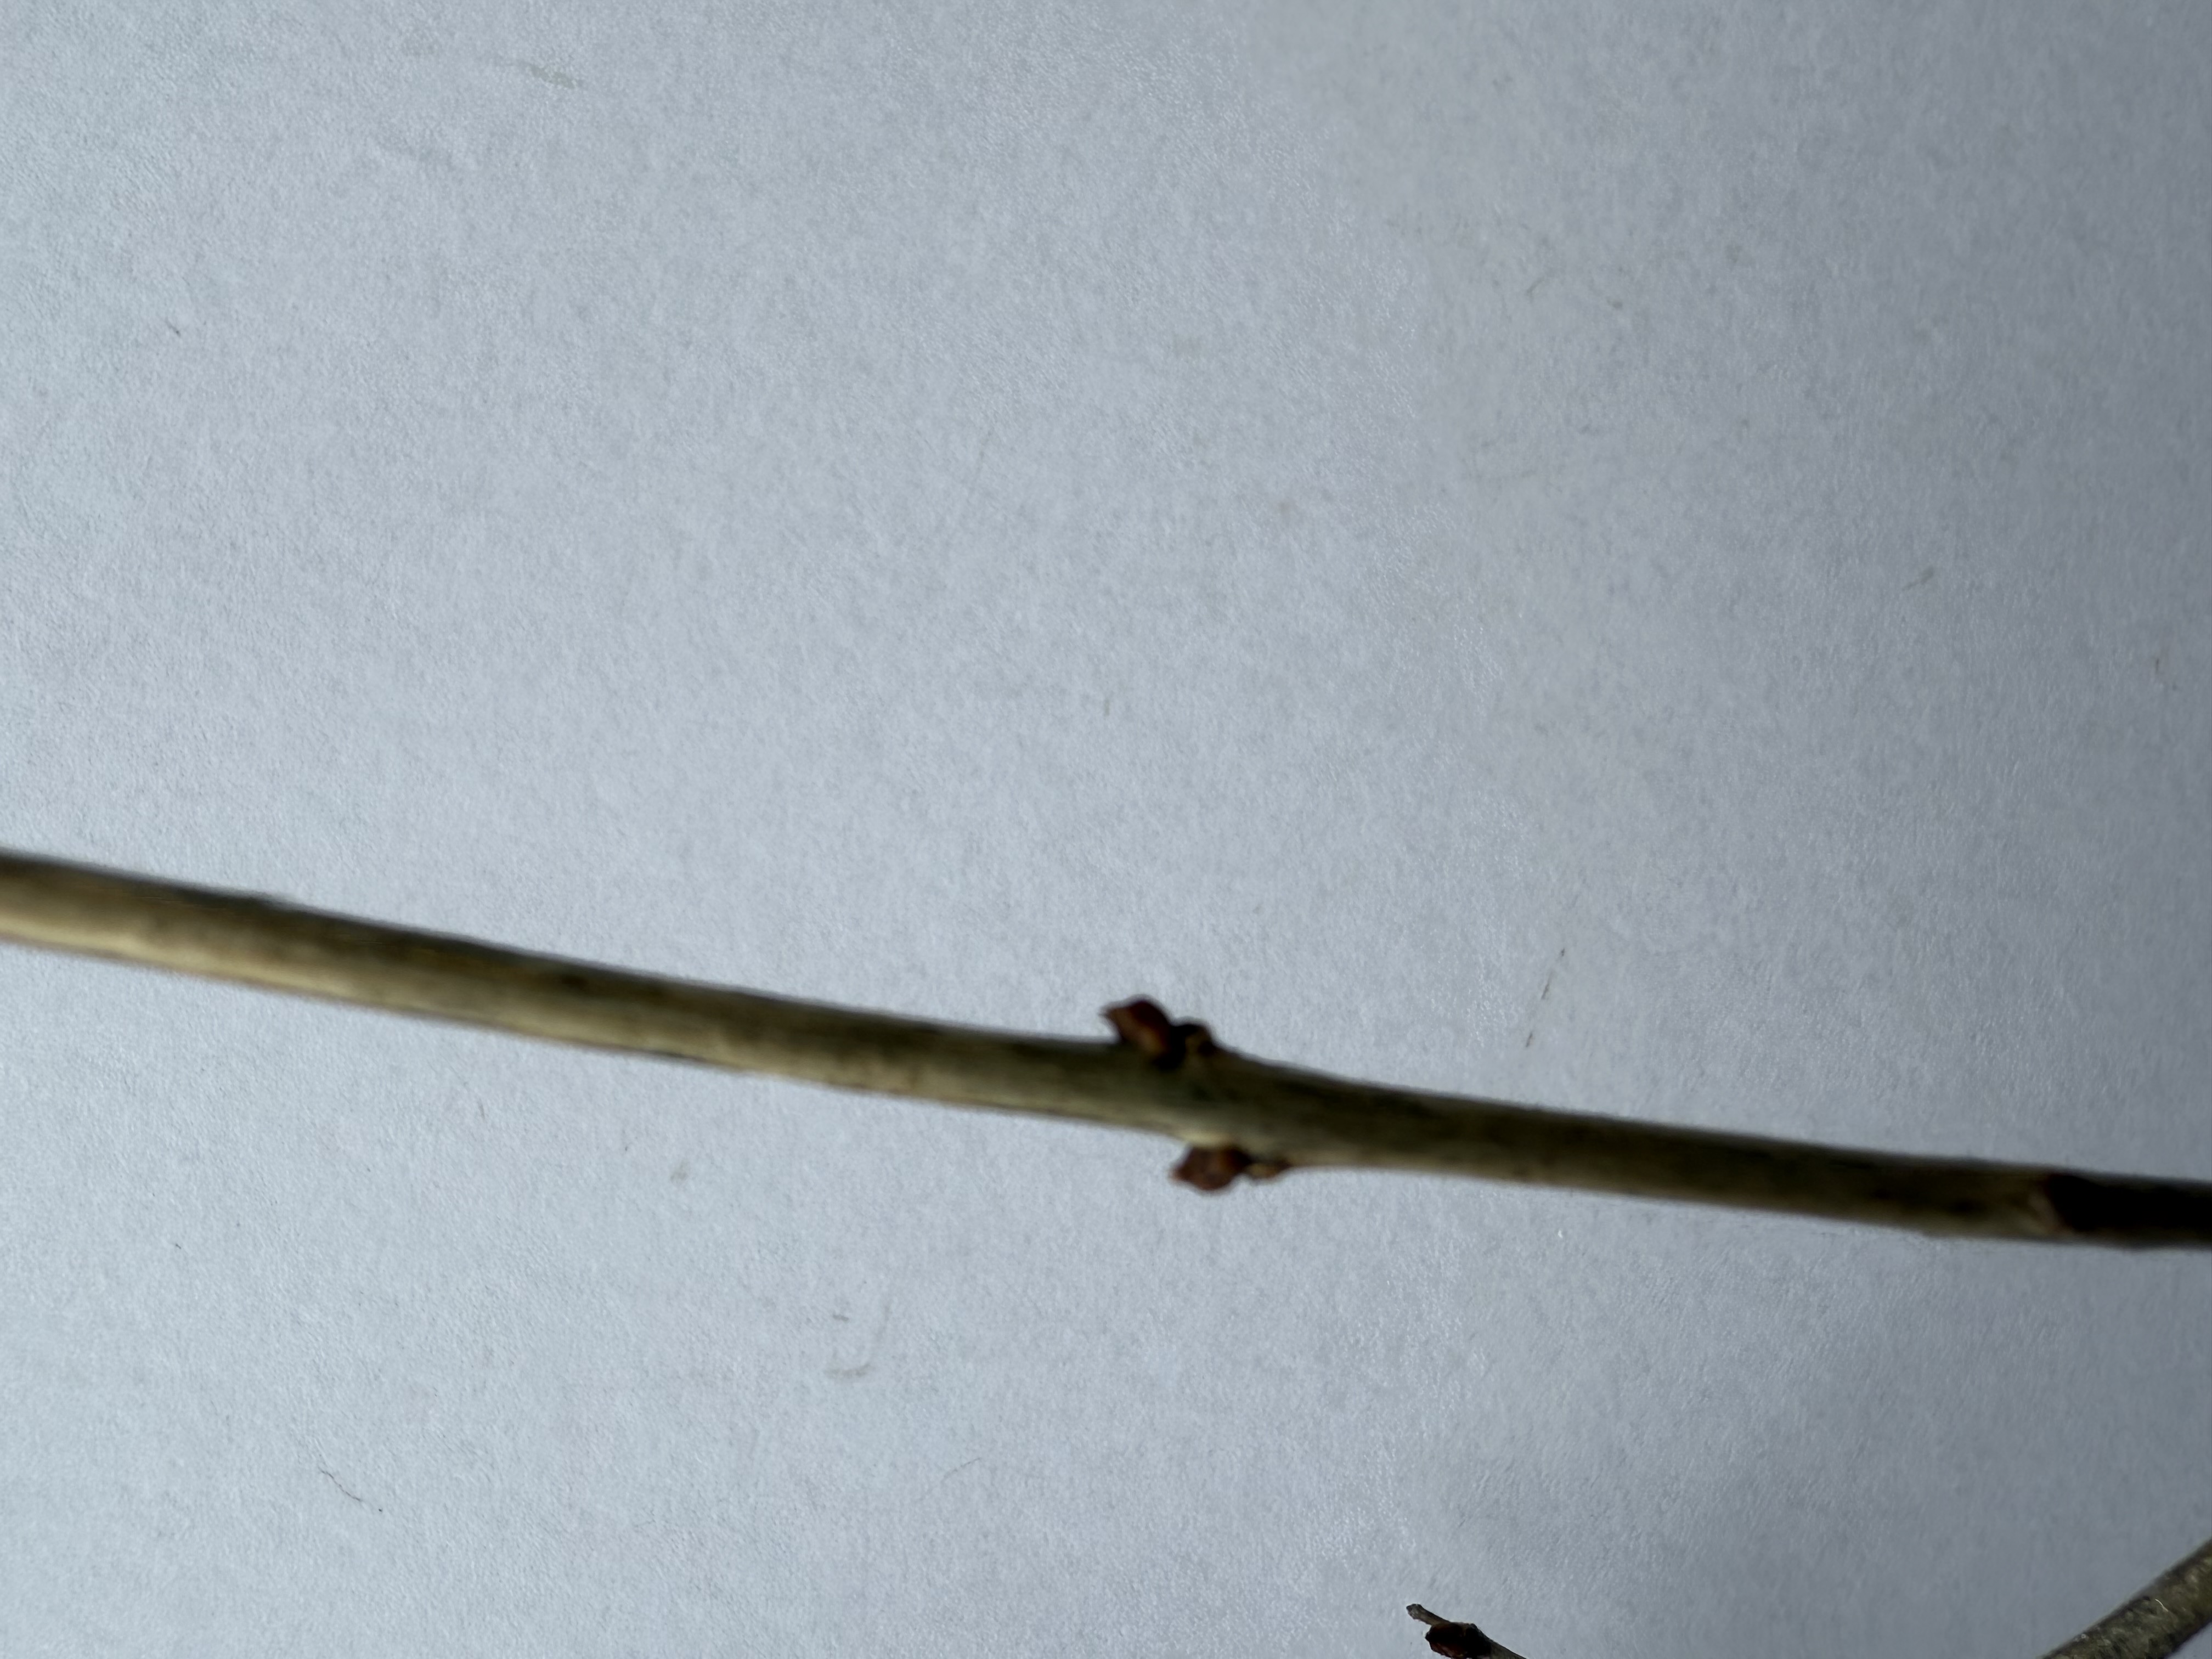
Variety: Pomegranate